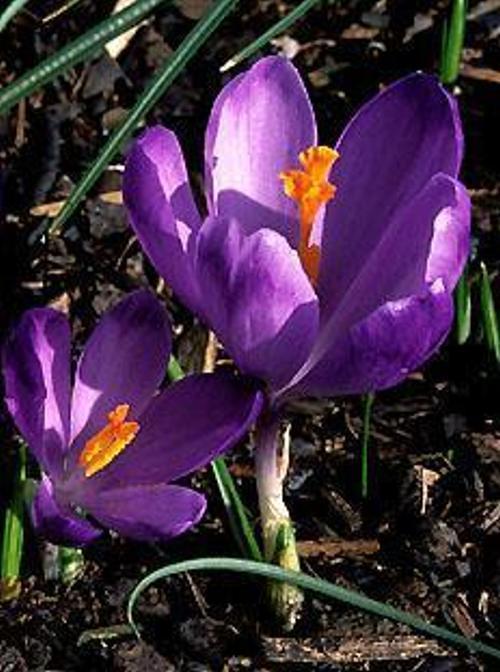
Flower: Crocus